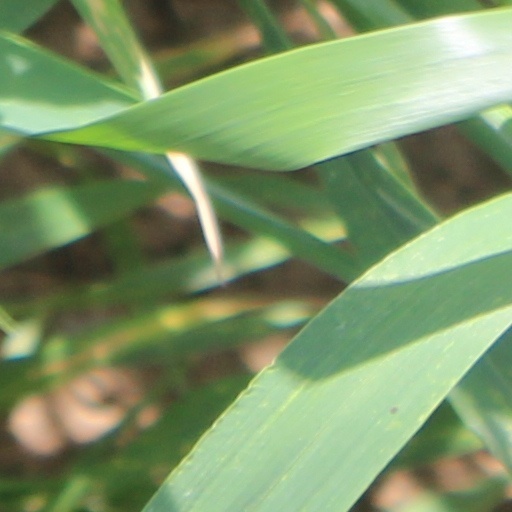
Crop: wheat